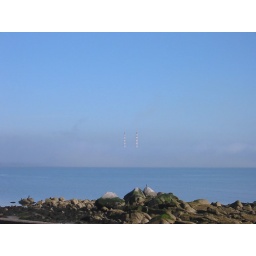
The pigeon house occluded by summer fog